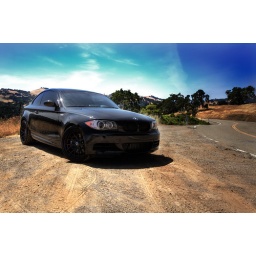
Discovered a new mountain road in San Jose and stopped to take a few photos.